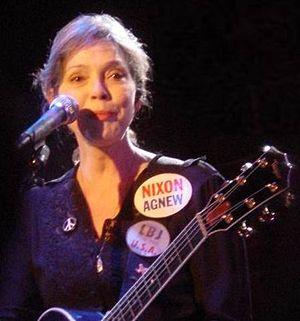
Nanci Caroline Griffith, née le 6 juillet 1953 à Seguin, est une chanteuse, guitariste et compositrice américaine.